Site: brandenburg
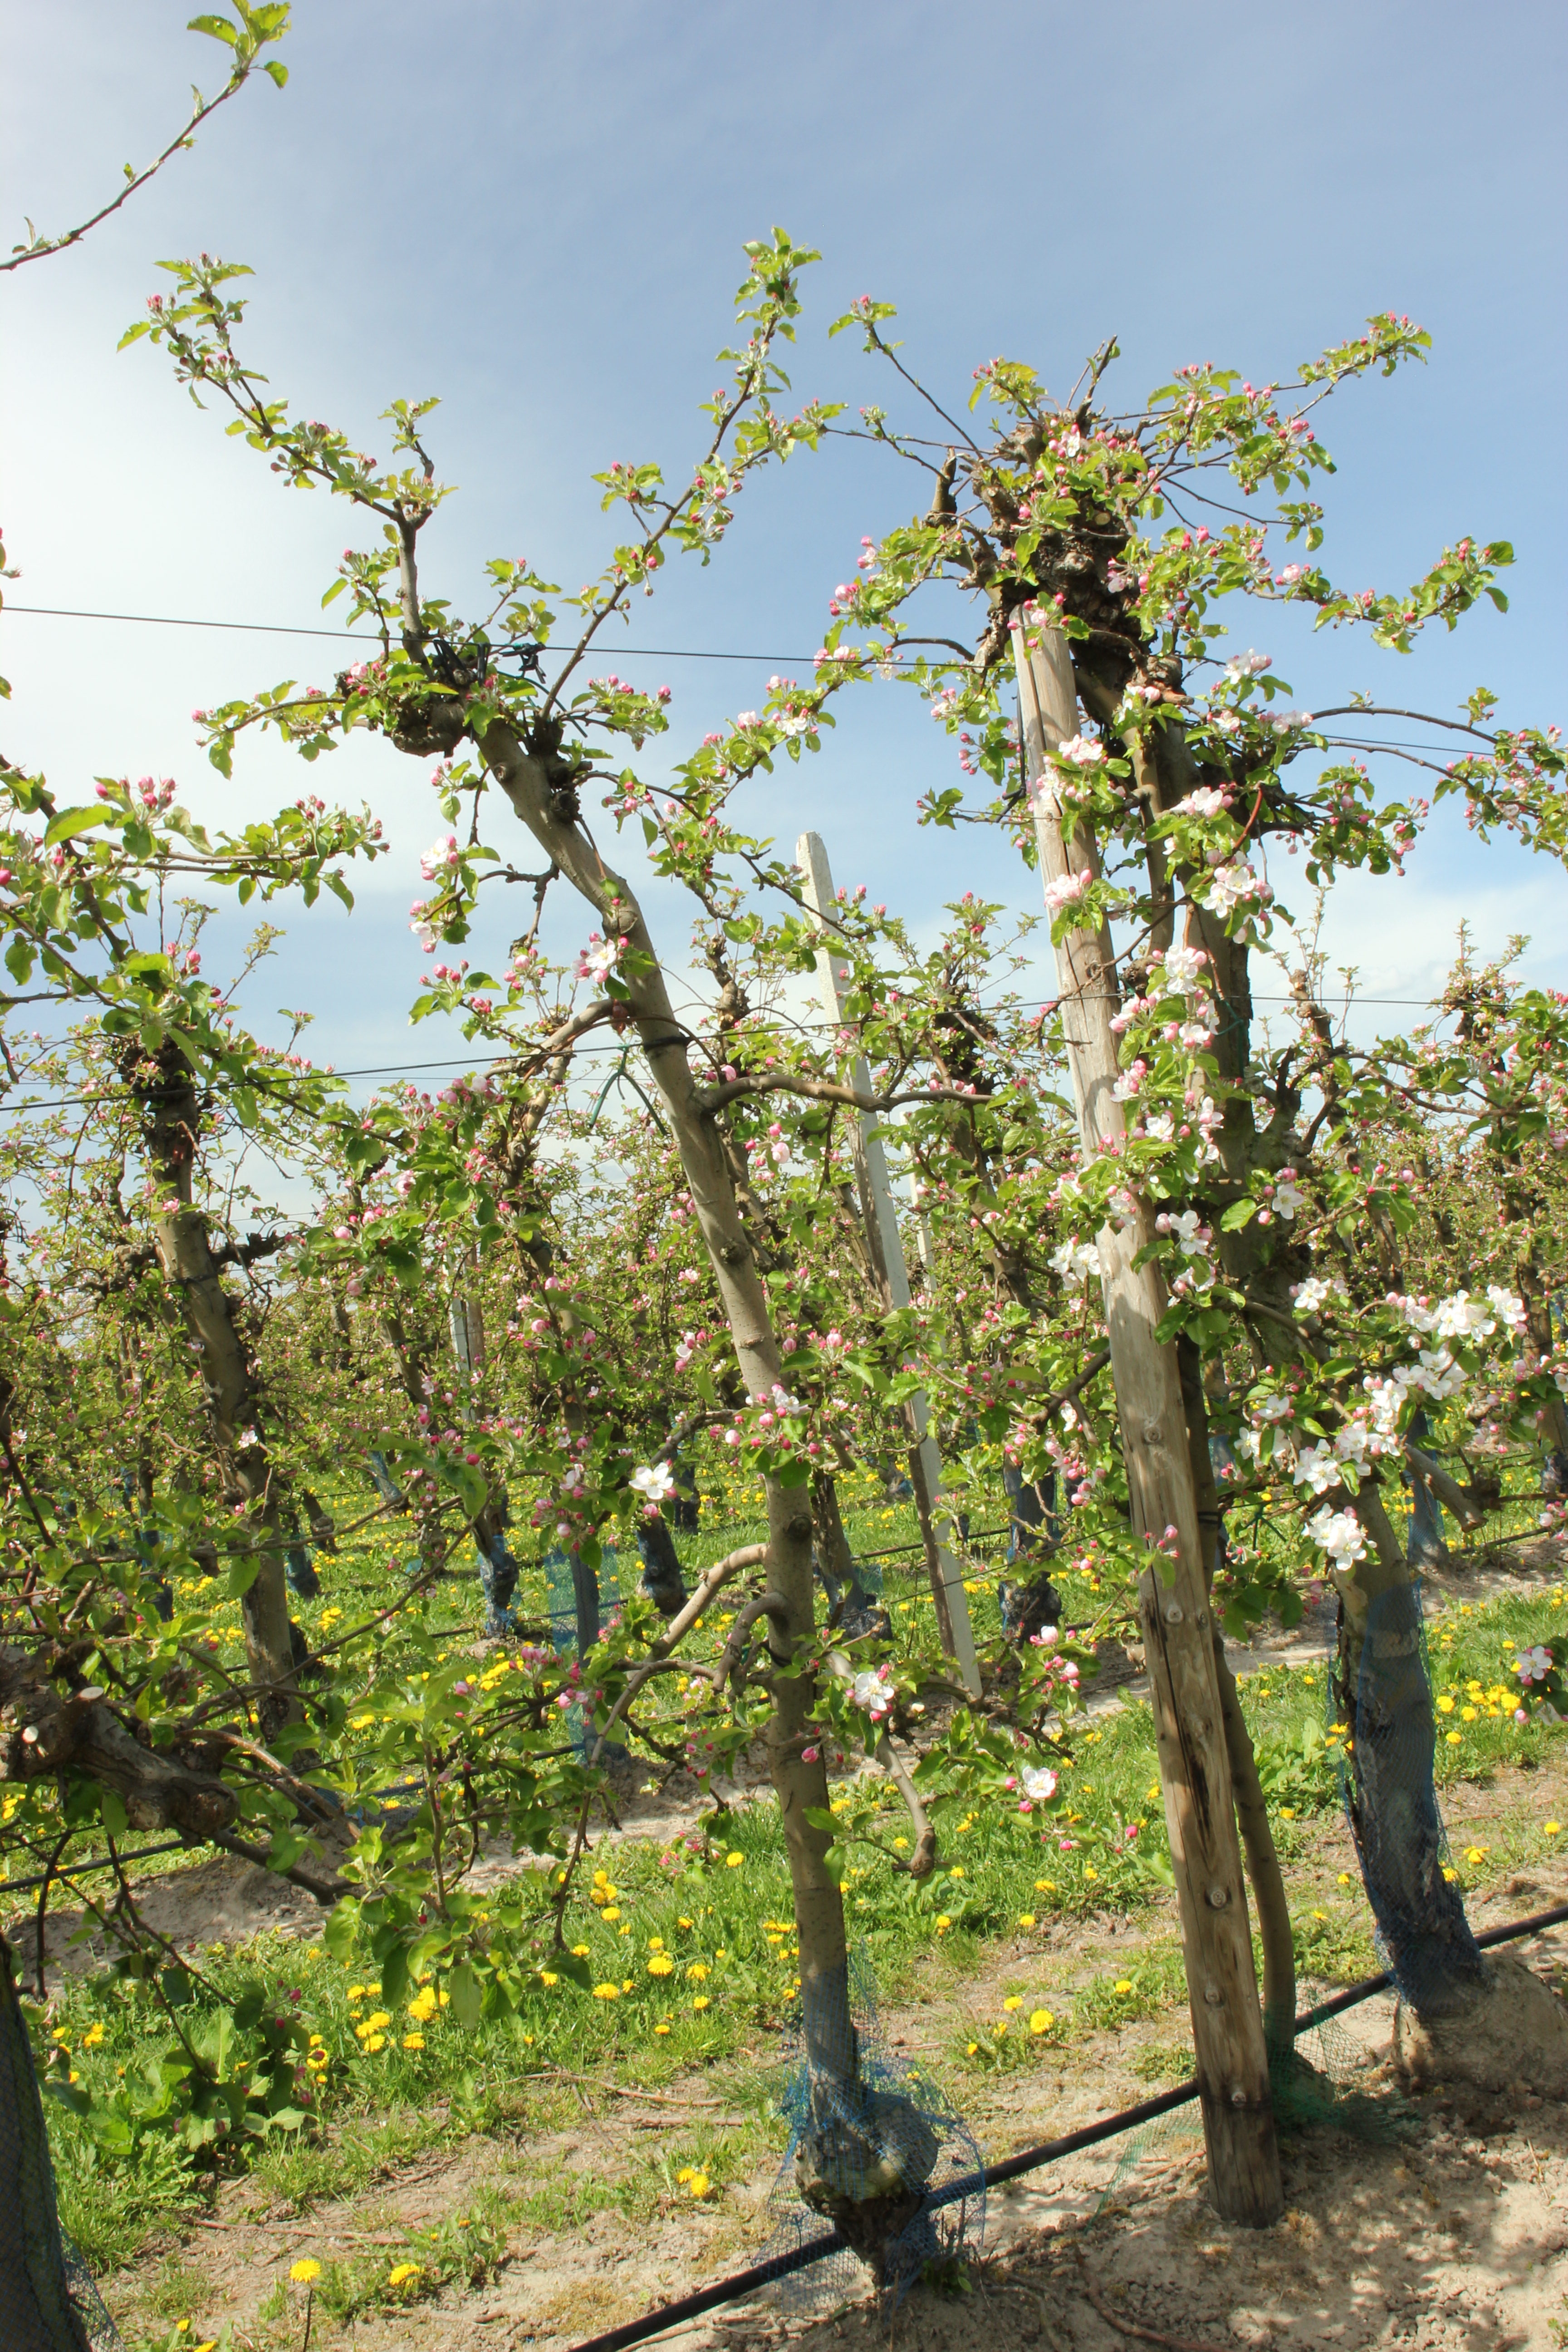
Growth stage (BBCH 57): Inflorescence emergence